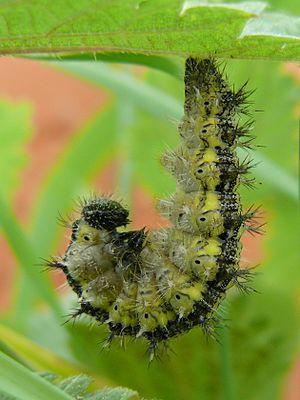
La Petite tortue ou Vanesse de l'ortie, Aglais urticae, est une espèce de lépidoptères de la famille des Nymphalidae. Elle est largement répandue en Europe, et sa chenille se nourrit d'orties.